Coins of the South African pound

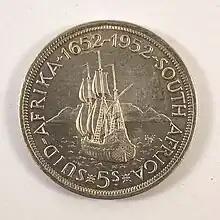
300th Anniversary of the founding of Cape Town, designed by Marion Walgate for the 1952 5-Shillings.

The obverse continued the previous design by T. Humphrey Paget. The previous reverse designs by George Kruger Gray for all coins was continued except the 5-Shillings coin which features a prancing Springbok against a Karoo background designed by Coert Steynberg.